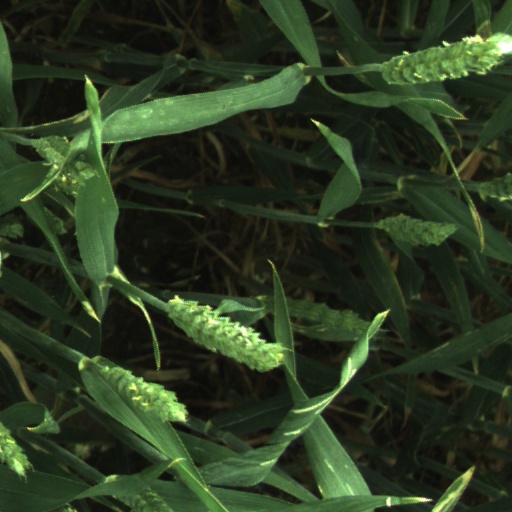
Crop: wheat